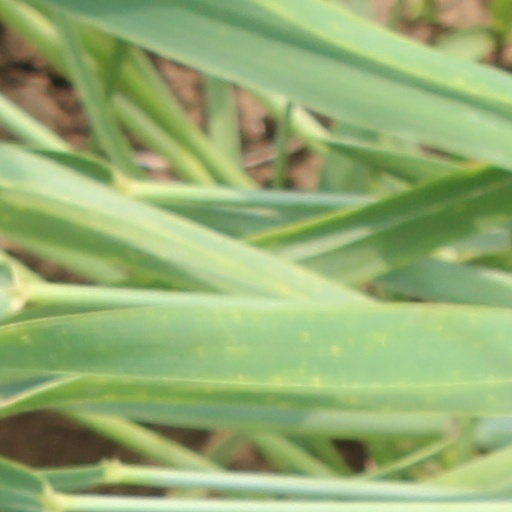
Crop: wheat